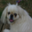
Label: dog